Cylindrus obtusus

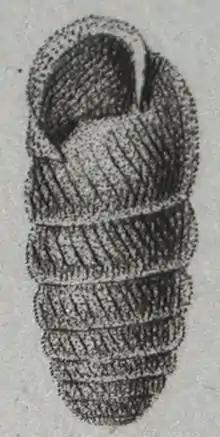
Drawing of shell of "Cylindrus obtusus" from its original description by Draparnaud in 1805.

The dispersal rate of "Cylindrus obtusus" is about 3 cm per day.